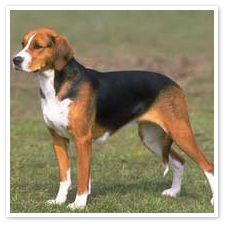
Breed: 223-n000074-English_foxhound